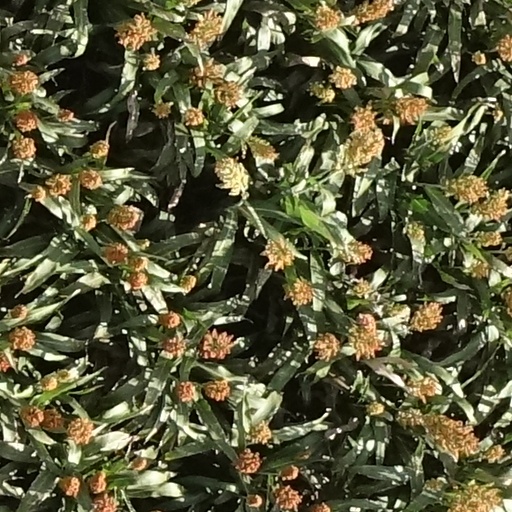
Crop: sorghum